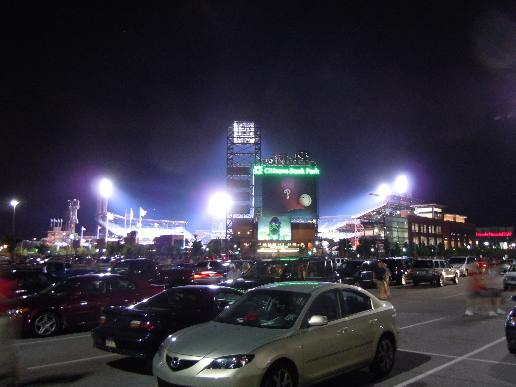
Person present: No